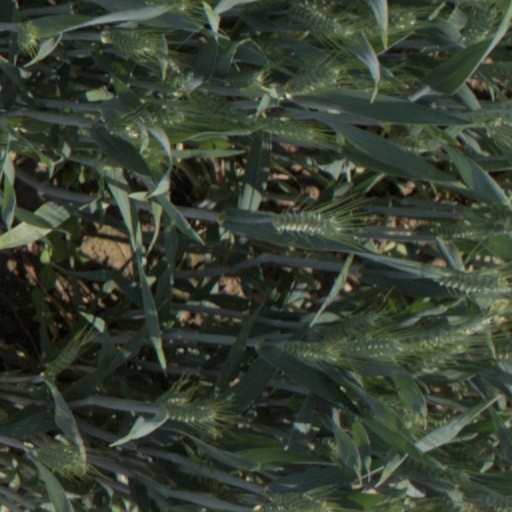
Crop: wheat